Suttungr

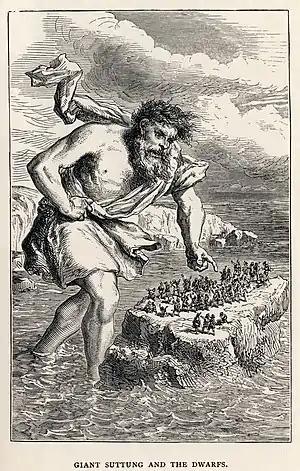
Suttungr and the dwarves

In Norse mythology, Suttungr (Old Norse: ) was a "jötunn" and the son of Gilling.